Jhyali

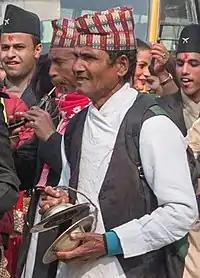
Jhyali

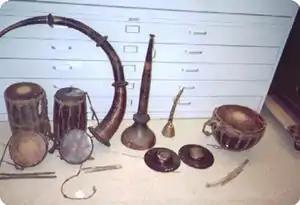
Panche baja instruments: dholak (drums), tyamko (small kettledrums, leaning on dholak drums), narsiha (a long, S-shaped trumpet), Karnal (a wide-mouthed, straight trumpet), shehnai (a folk oboe, right of karnal), damaha (large kettledrum), and jhyali (cymbals).

Jhyali is a traditional folk percussion instrument from Nepal. They are thinly walled, consist of a pair of round, metal plates, resembling cymbals, and are used in both folk and classical music in Nepal.